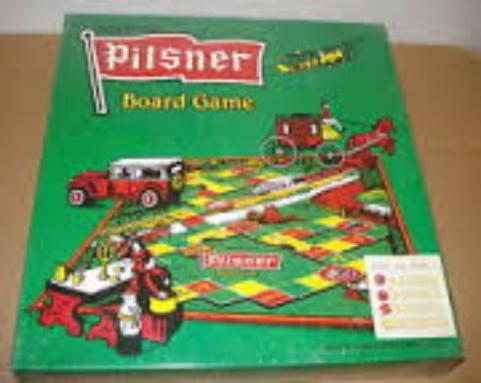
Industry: Food